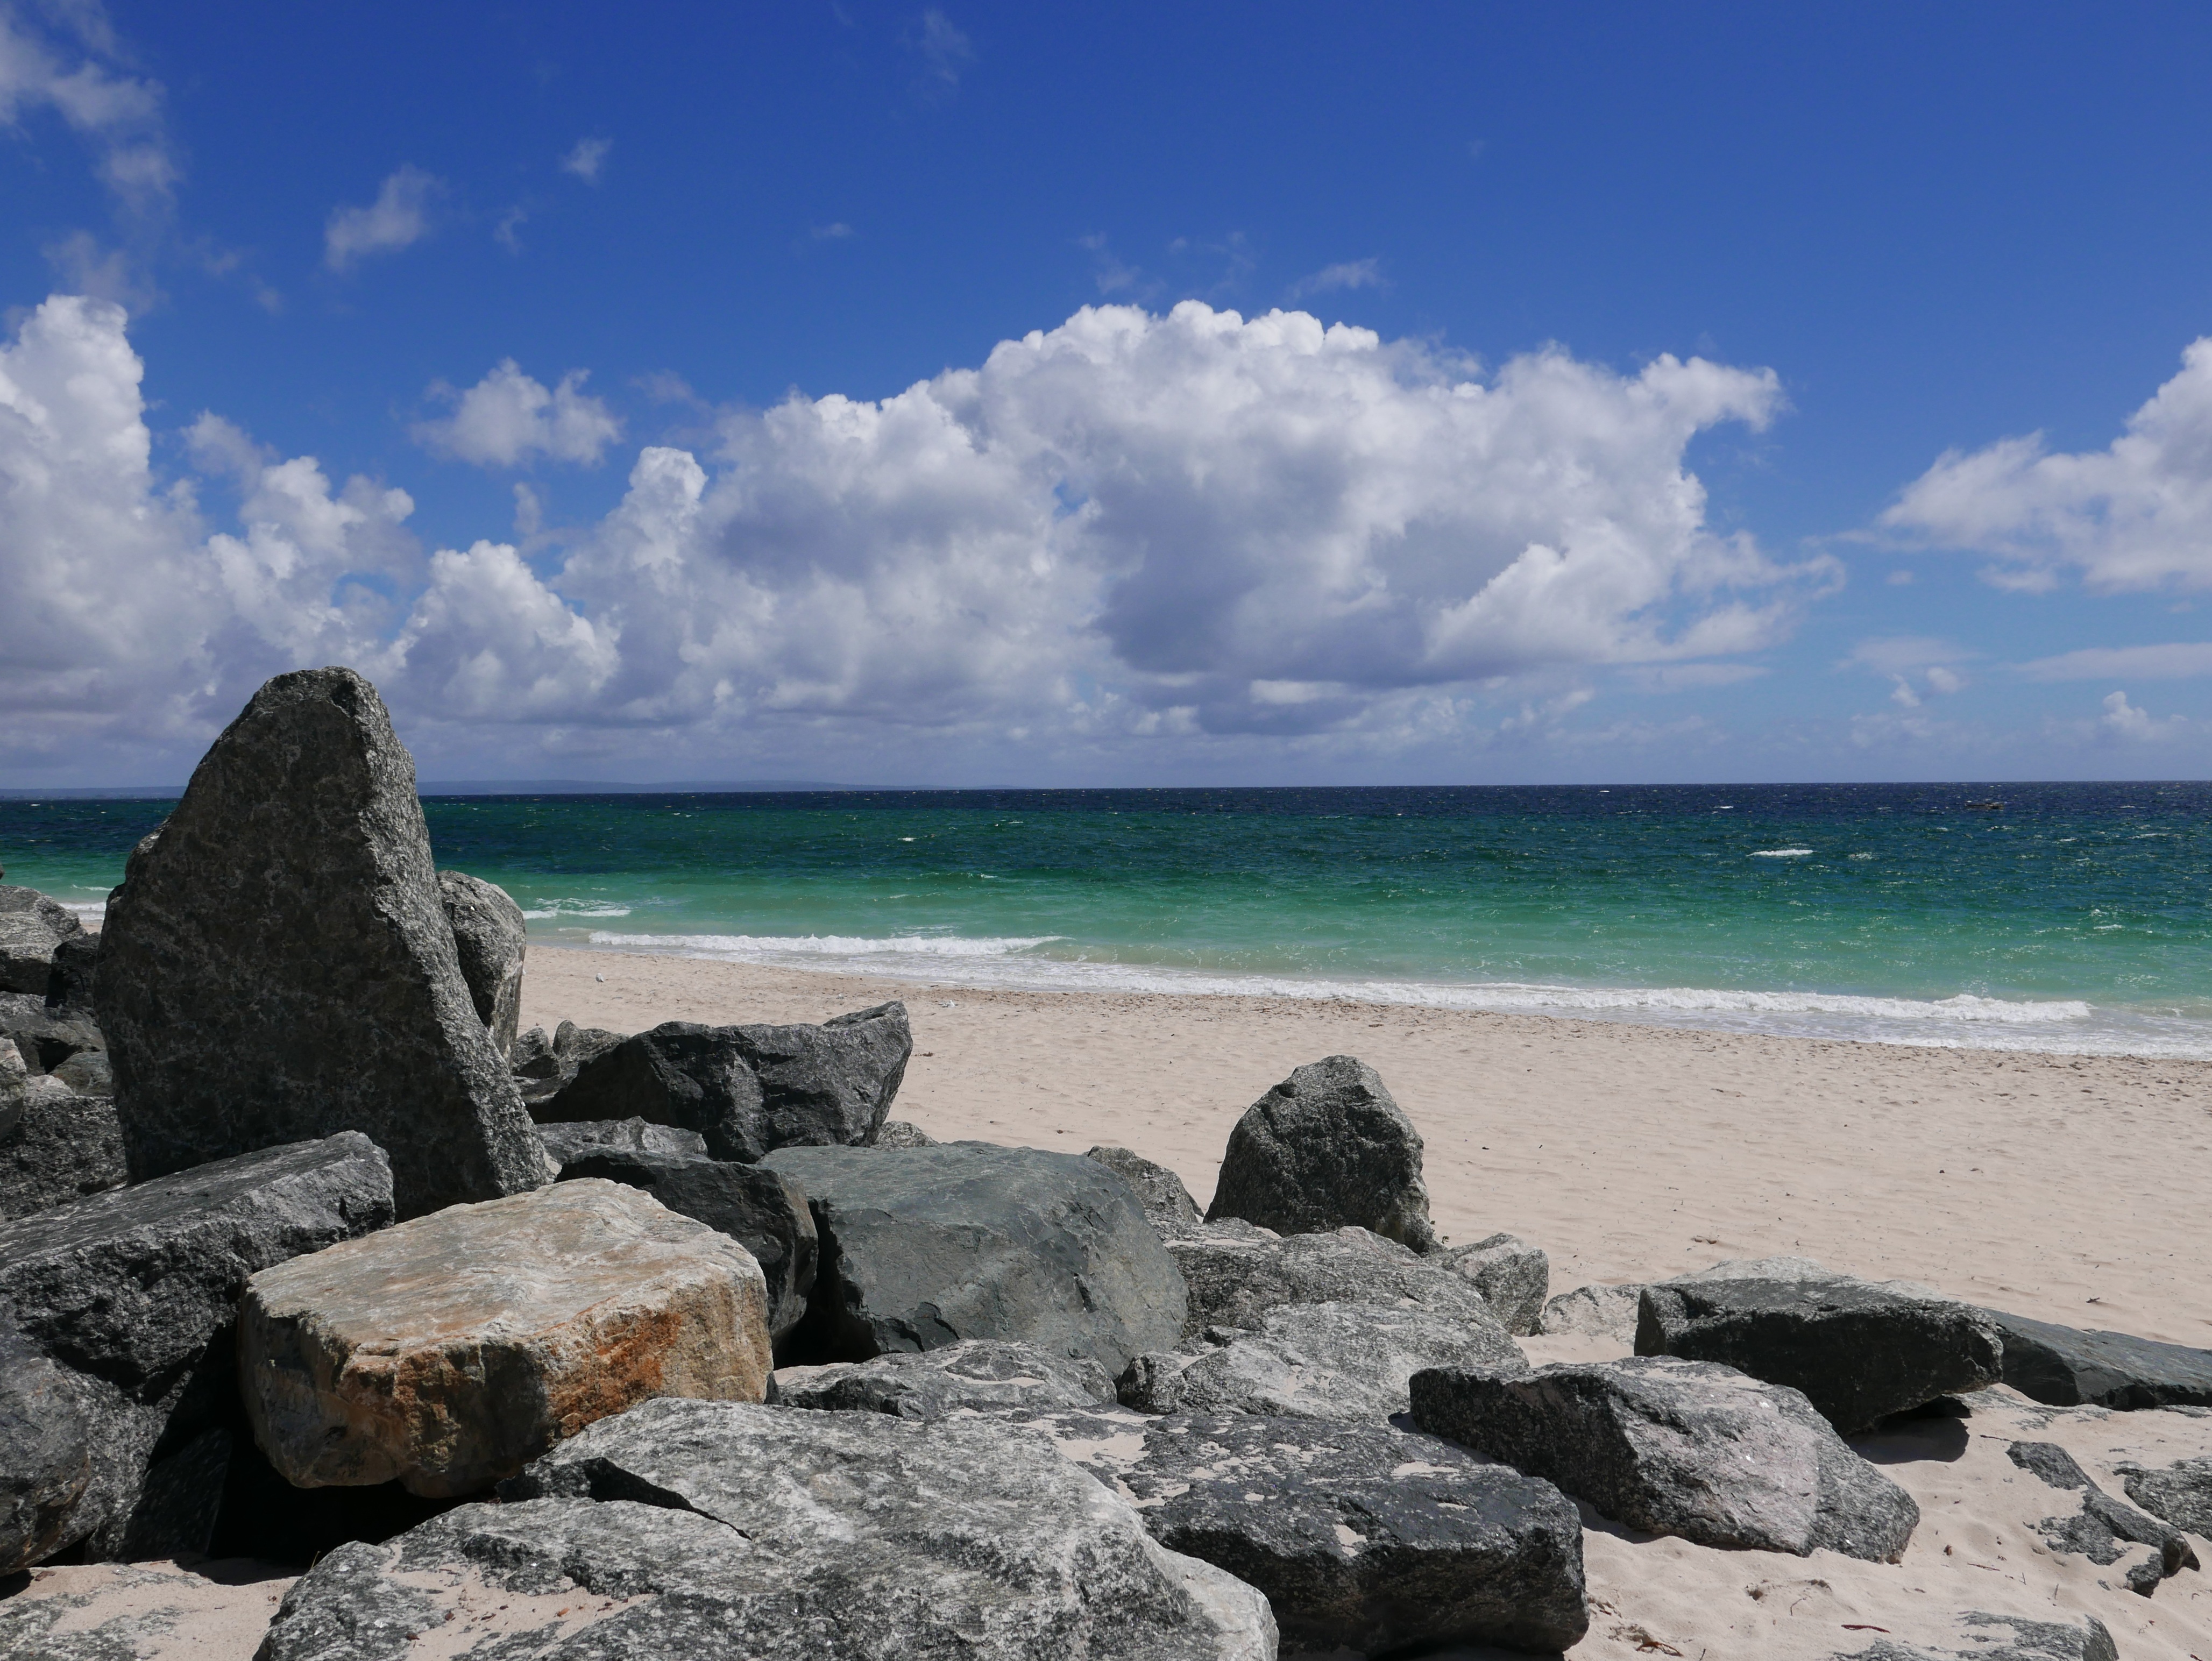
beach, sea, coast, sand, rock, ocean, horizon, cloud, sky, shore, wave, vacation, cliff, cove, bay, terrain, material, body of water, cape, wind wave